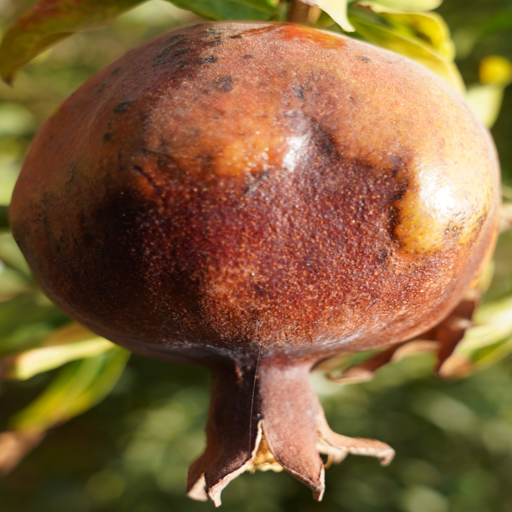
Label: Colletotrichum spp